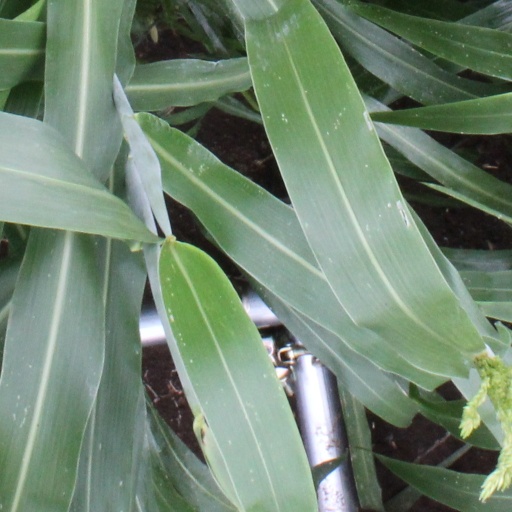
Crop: sorghum